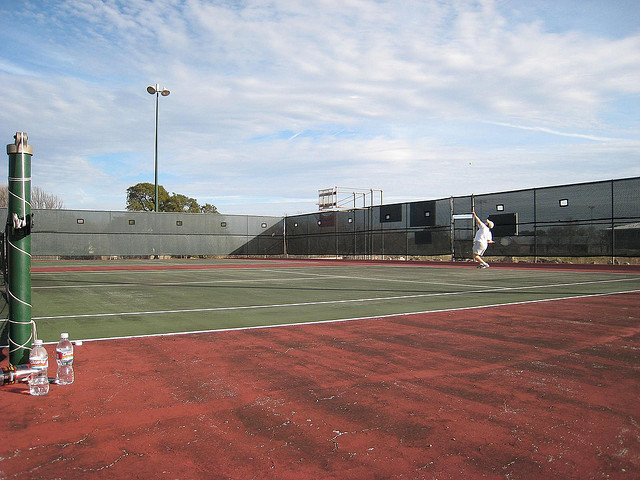
một người đang chơi tennis ở trên sân vào ban ngày